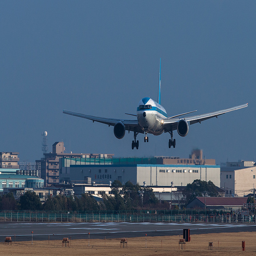
The airplane is about ready to land at the airport.
A plane is close to landing at an airport.
A jumbo jet airplane flying in for a landing.
A jetliner coming in for a landing at an airport.
Plane landing on tarmac with buildings and sky